Philander C. Knox

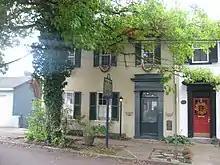
Knox's house in Brownsville

Philander Chase Knox was born in Brownsville, Pennsylvania, one of nine children of Rebecca (née Page) and David S. Knox, a banker. He was named after the Episcopal Bishop Philander Chase. He attended public school in Brownsville, graduating at the age of 15. He attended West Virginia University for a time, and then Mount Union College, where he graduated in 1872 with a bachelor of arts degree. While there, he formed a lifelong friendship with William McKinley, the future U.S. president, who at the time was a local district attorney. Knox then returned to Brownsville, and was occupied for a short while as a printer at the local newspaper, then as a clerk at the bank where his recently deceased father had worked. Soon he left for Pittsburgh, and studied law while working at the law offices of H. R. Swope & David Reed in Pittsburgh.